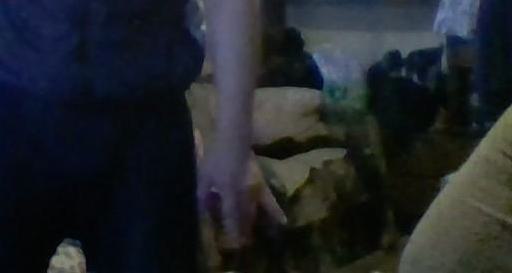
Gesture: no_gesture